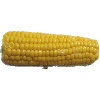
Label: Corn 1